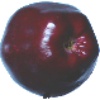
Label: Apple Red Delicious 1